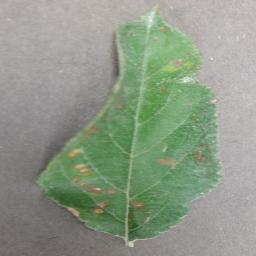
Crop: apple
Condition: cedar_rust